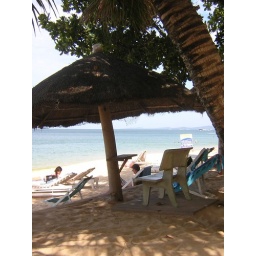
The beach in front of our guest house